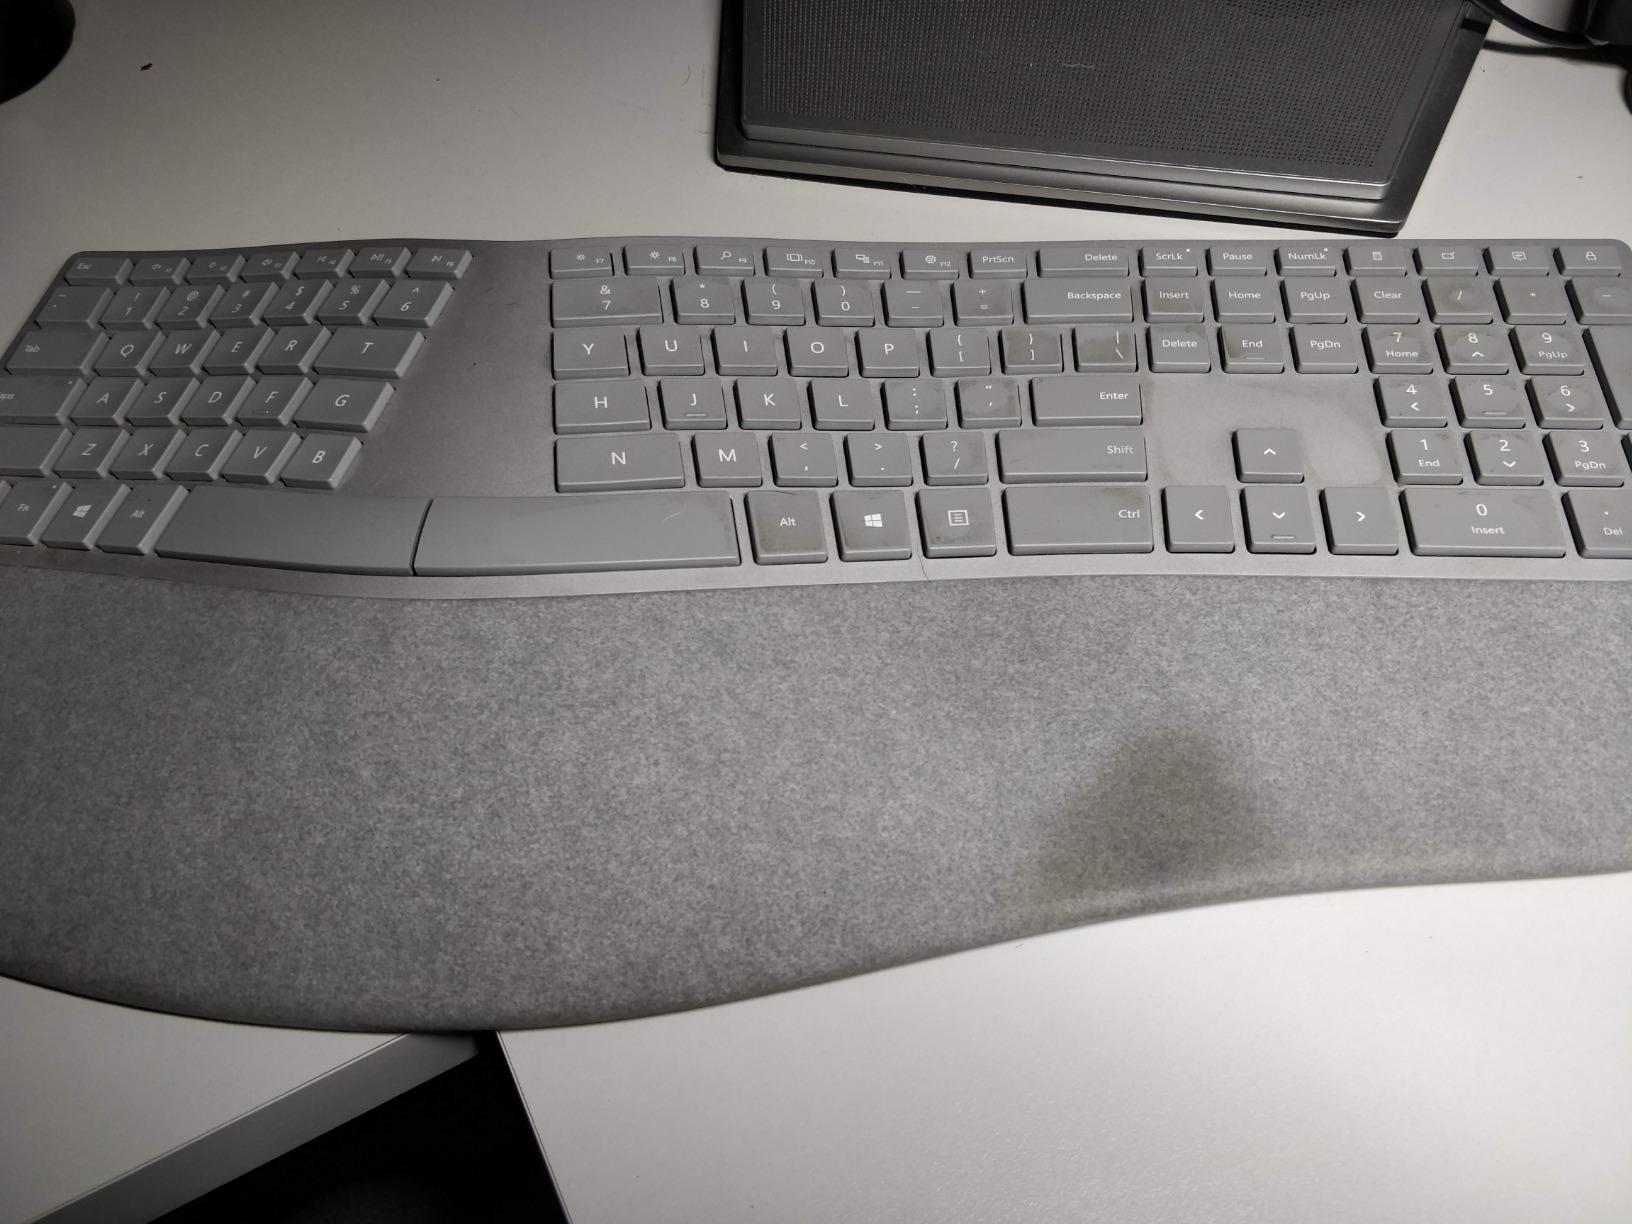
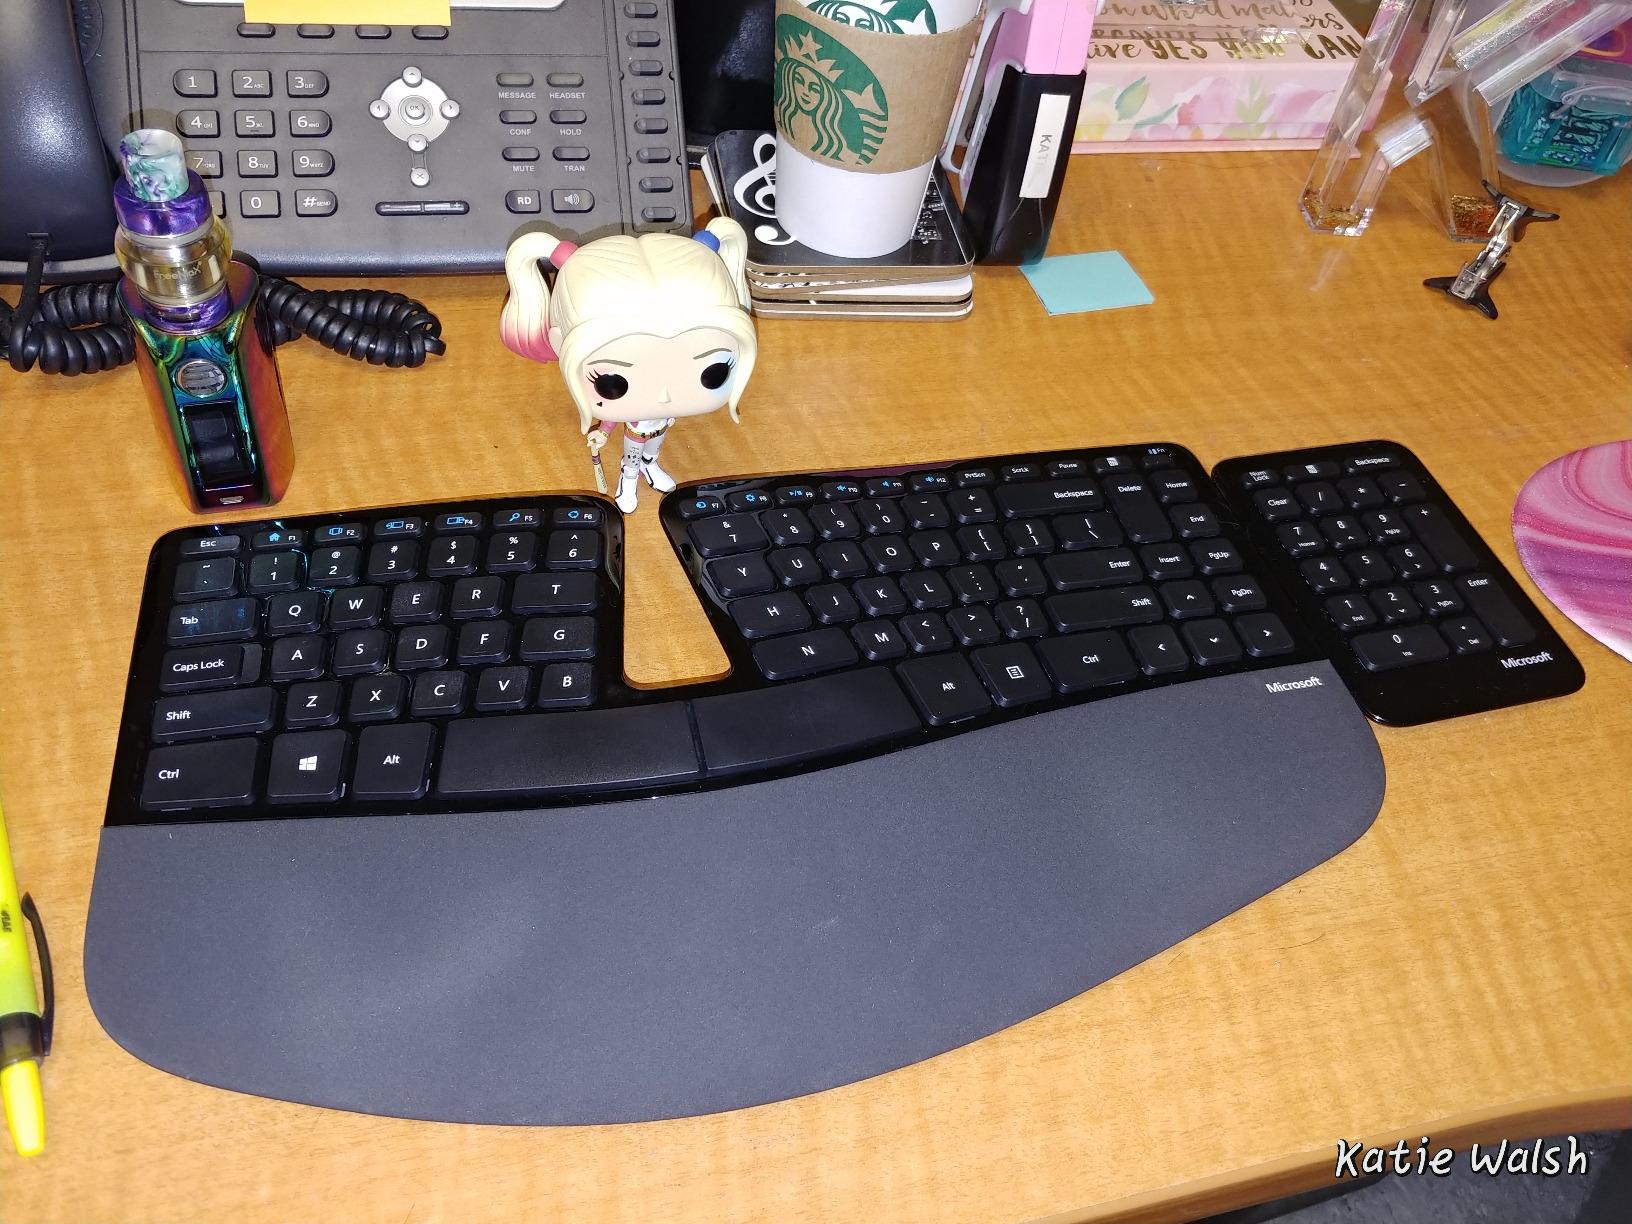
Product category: keyboard
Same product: no